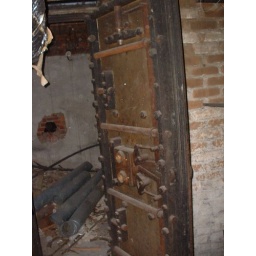
The inside of the front door to the fur vault in the basement of the building where I work.